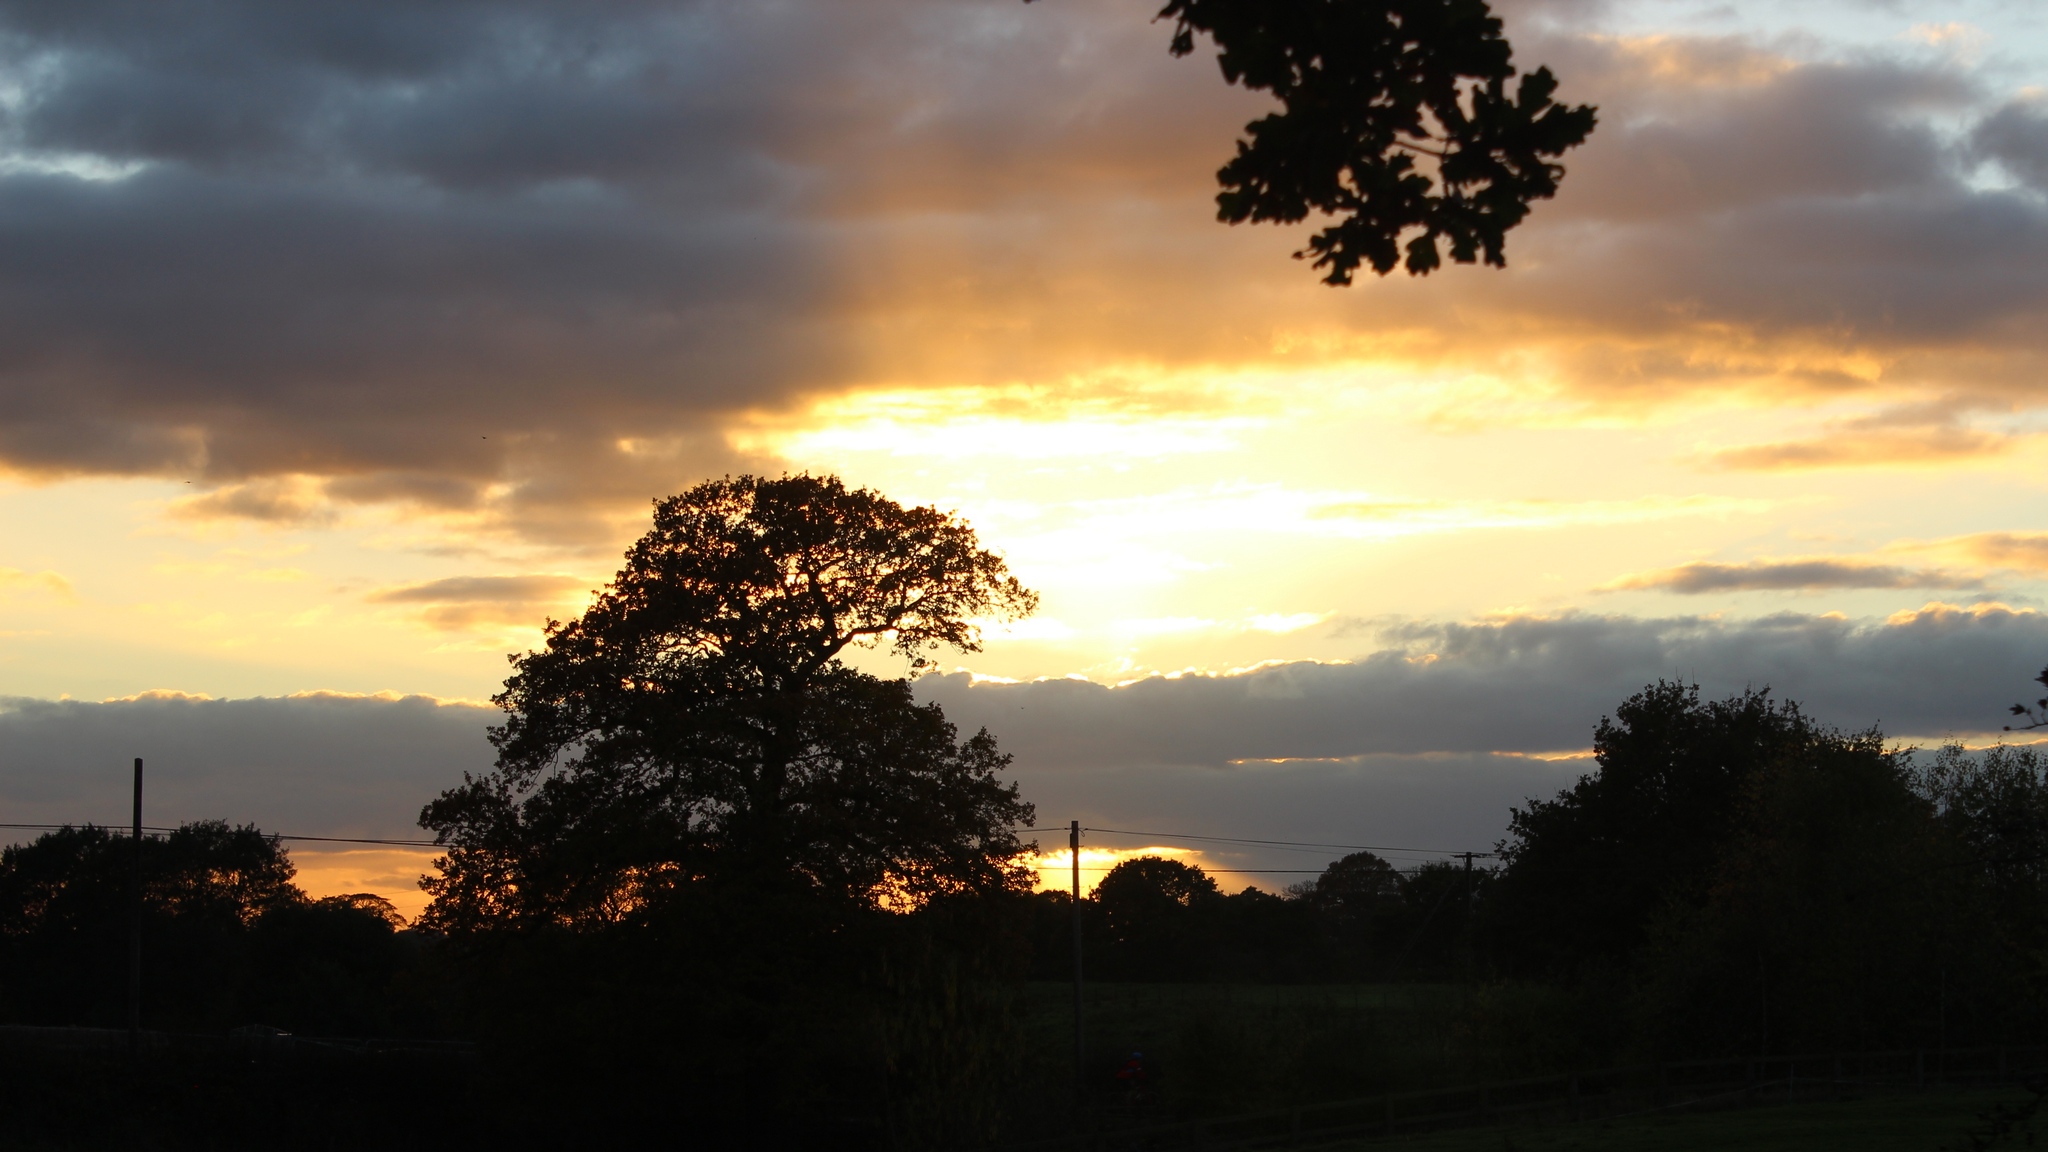
tree, cloud, sky, sun, sunrise, sunset, field, sunlight, morning, dawn, dusk, evening, weather, clouds, northwestengland, november, wheelockrailtrail, igitto, autumn2016, afterglow, woody plant, red sky at morning